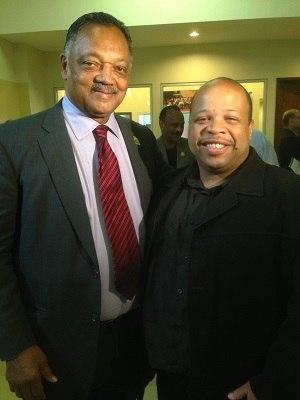
Au Congrès organisé par Jesse Jackson à Chicago du 27 juin au 4 juillet 2014.
Le Conseil représentatif des associations noires de France est une fédération d'associations françaises, dont l'objet est de défendre les populations noires de France, d'origine africaine ou antillaise, contre les discriminations dont elles sont victimes.
Louis-Georges Tin, né en 1974 à la Martinique, est un universitaire français, ancien élève de l'École normale supérieure, agrégé de Lettres modernes, docteur ès lettres, et un militant contre l'homophobie et le racisme.